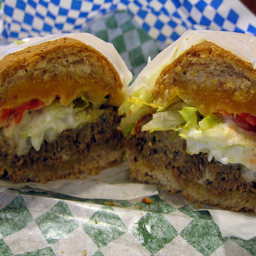
A sandwich cut in half on top of wrapping paper.
Two hamburger sandwich halves with lettuce and other condiments.
This sandwich is wrapped in white paper and contains beef, lettuce, and mayonnaise.
A cut in half sandwich with meat and various vegetables.
Cut open sandwich showing bread, meat, cheese, and toppings.